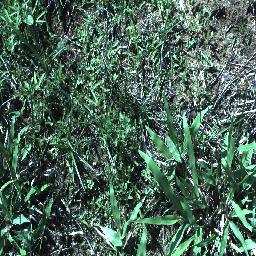
Label: parthenium